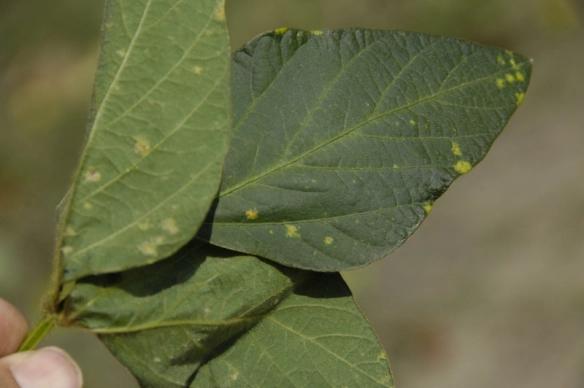
Plant: Soybean
Disease: soybean downy mildew